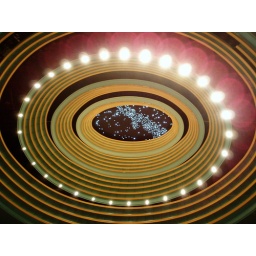
The interior roof of the Schuster Center theater in Dayton, Ohio.